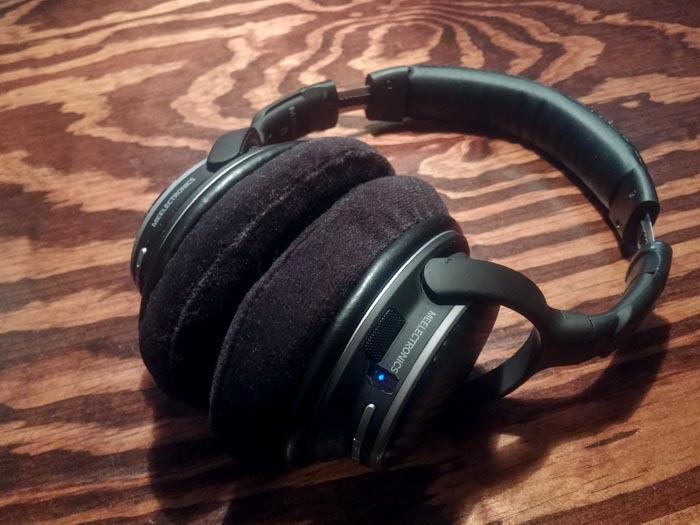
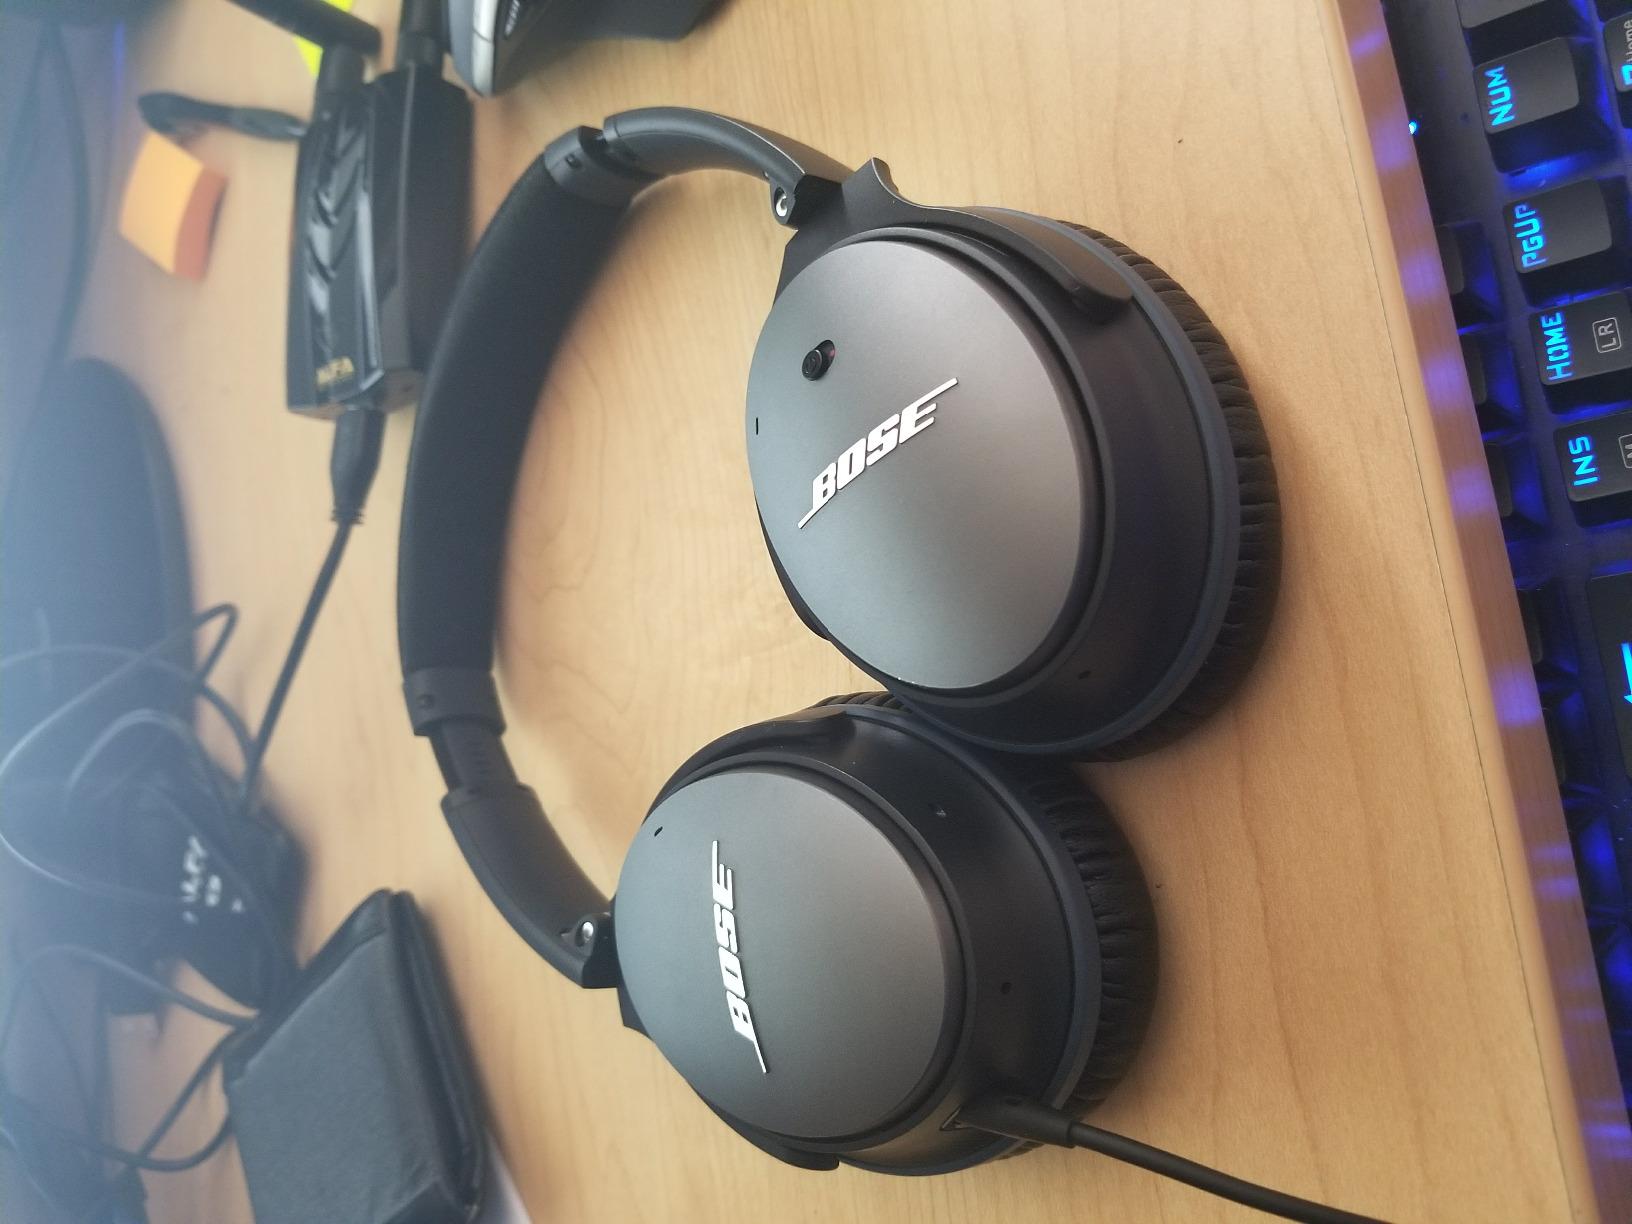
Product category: headphones
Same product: no